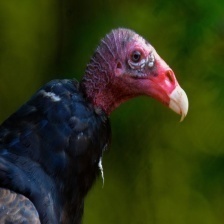
Species: TURKEY VULTURE
Scientific name: CATHARTES AURA
ImageNet parent category: vulture